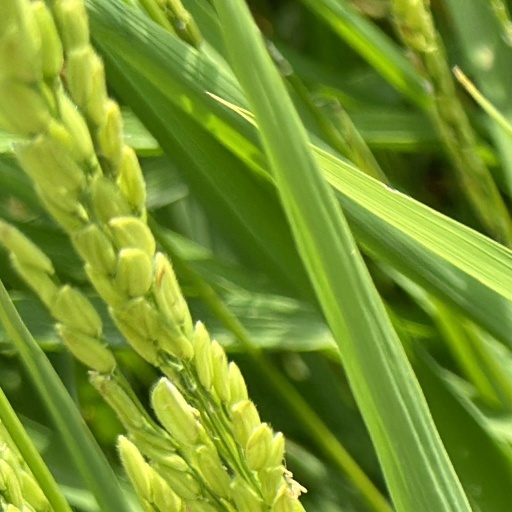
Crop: rice